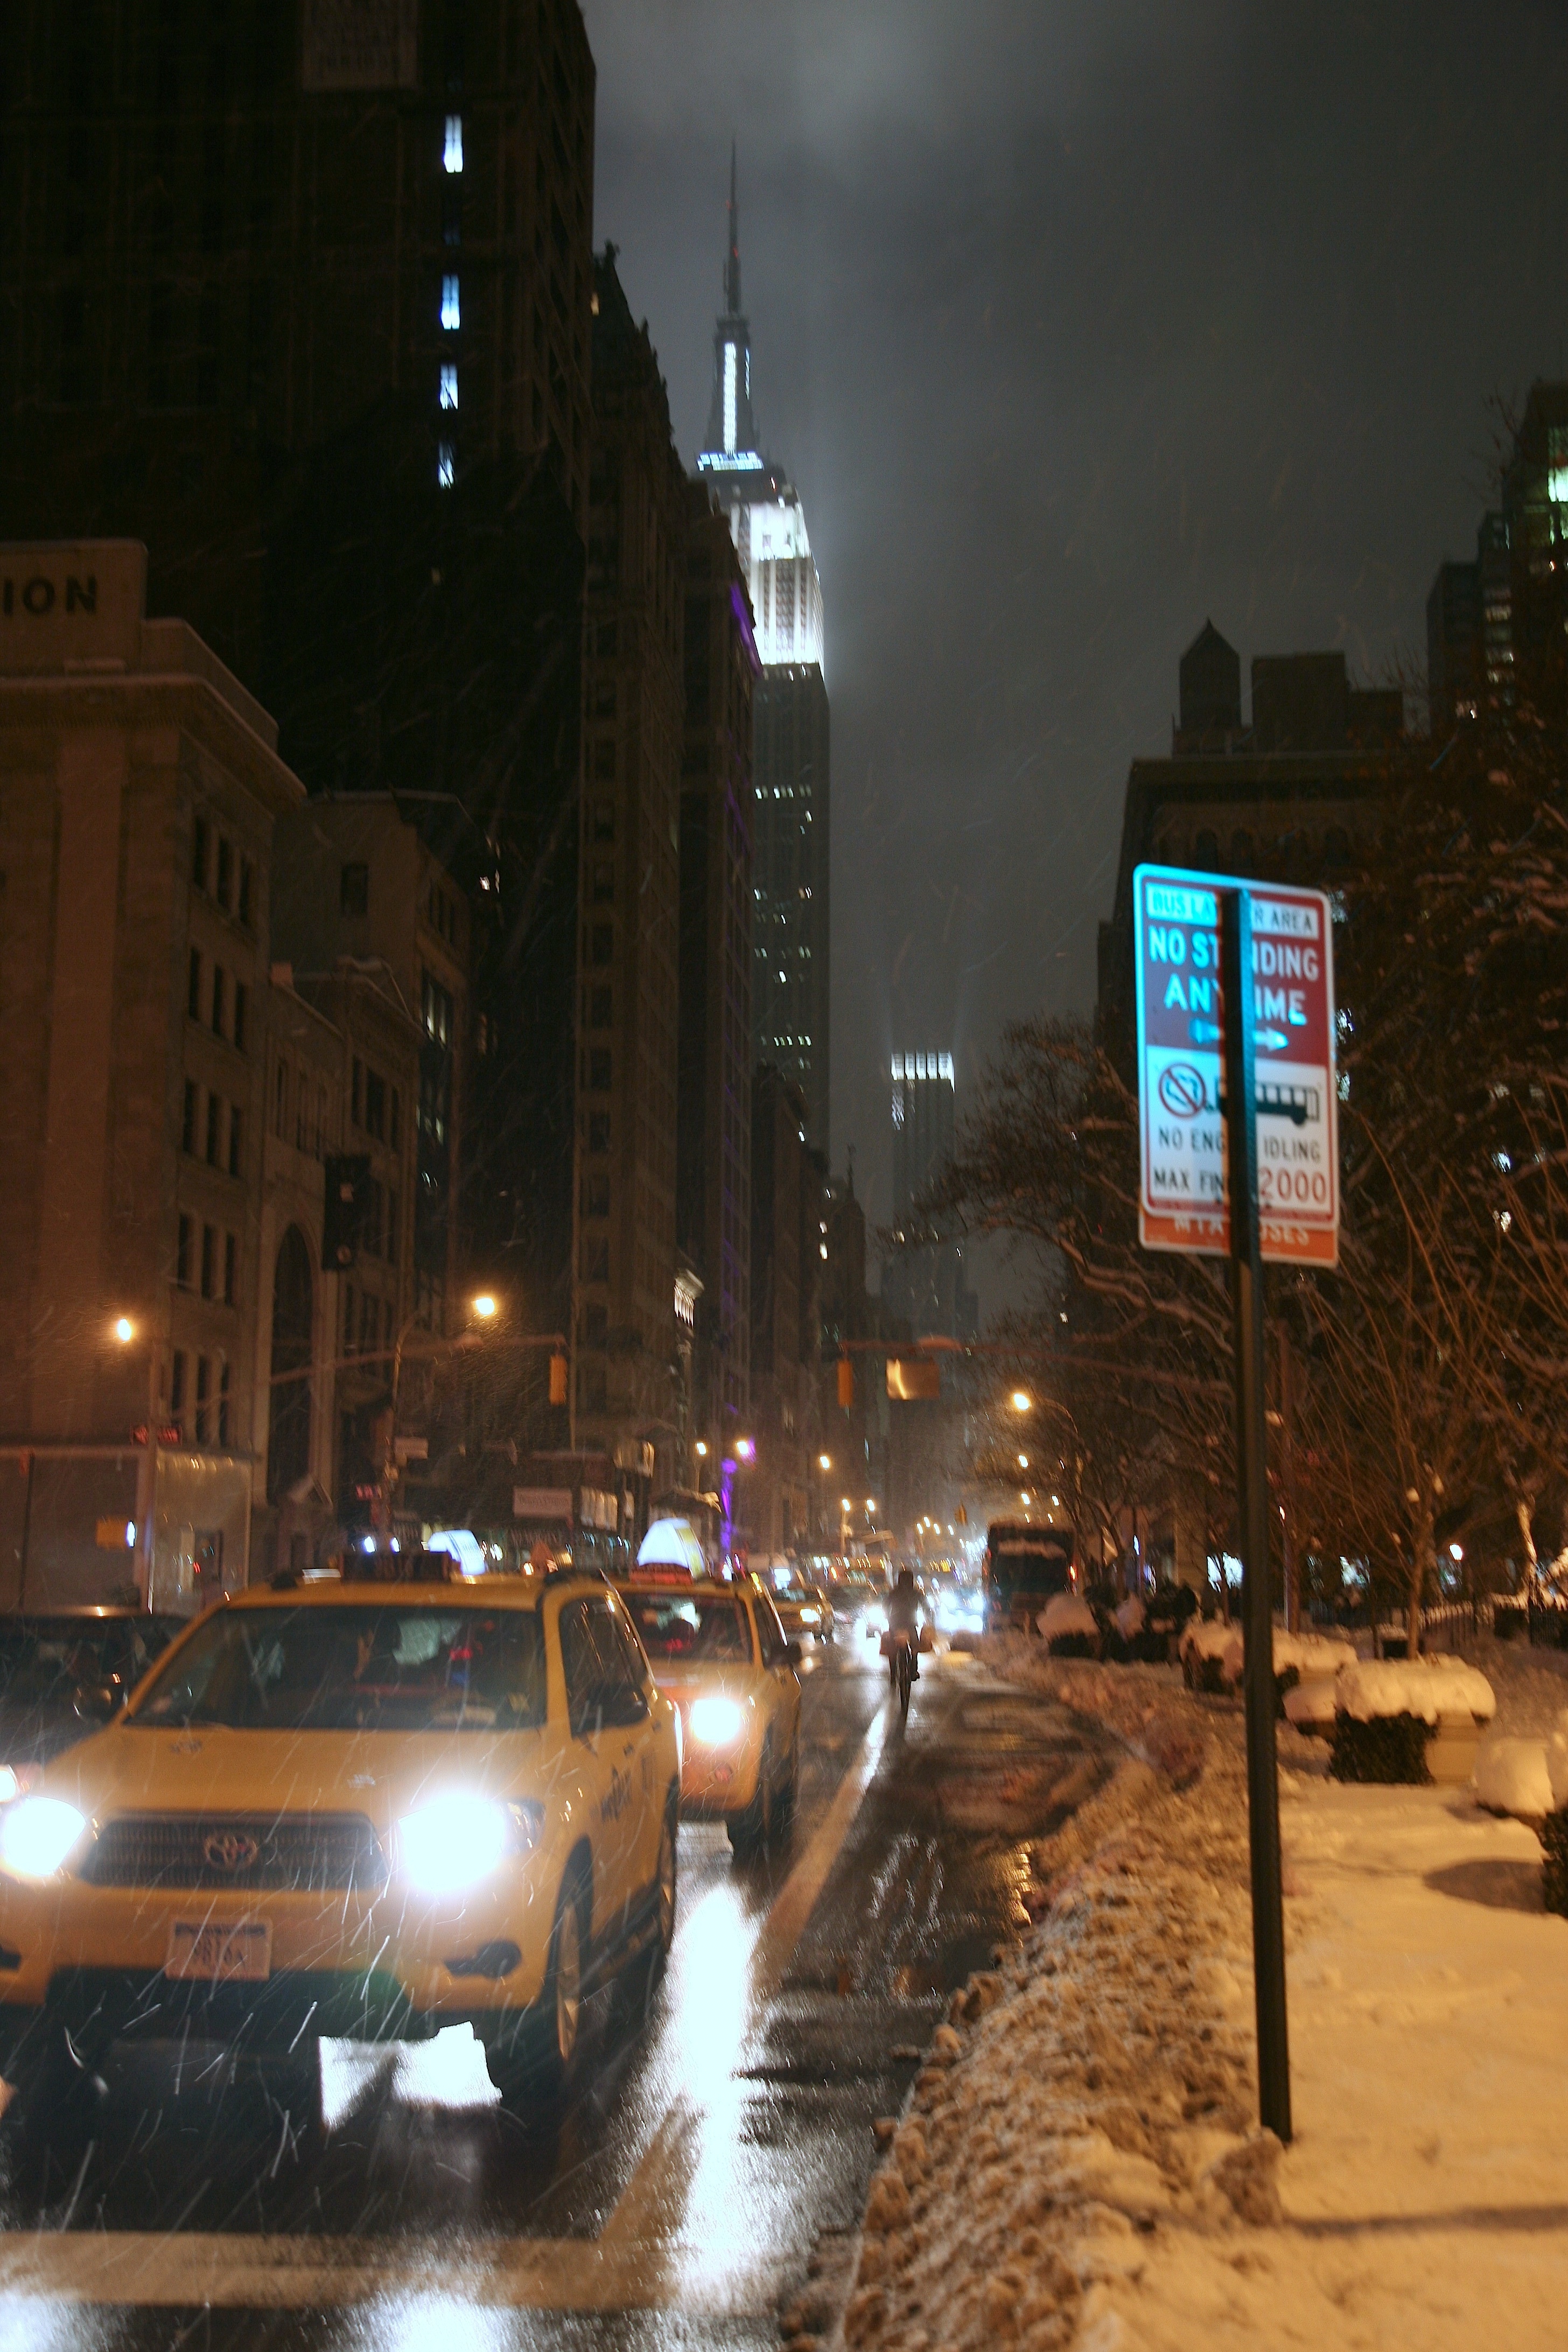
snow, road, skyline, traffic, street, night, morning, rain, city, skyscraper, manhattan, cityscape, downtown, dusk, evening, reflection, nyc, weather, lighting, newyork, empirestatebuilding, newyorkcity, ny, 5thavenue, midtown, metropolis, flatirondistrict, fifthavenue, 5thave, urban area, human settlement, metropolitan area